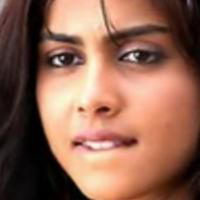
Age group: age 21-30